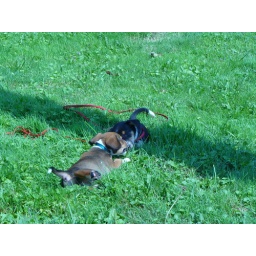
These are two puppies brought by Beagle Rescue. Pal is the brown one, Snoopy is the black one